Minas, Uruguay

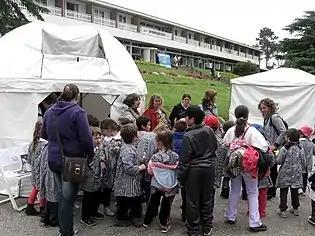
A national science fair in Parque de Vacaciones UTE-ANTEL.

In the northeastern part of town, where a zoological garden was located, the main public park of the city "Parque Rodó" was developed. Its facilities include restrooms, a garden, two playgrounds for children, a swimming pool, an area for picnic, a restaurant, a walking trail, parking lots, a small farm with a few animals (peacocks, swans, llamas), several sport pitches and a small stadium, in which two yearly festivals take place, one in April "Minas & Abril" and the other in October "Semana de Lavalleja".